A Crime in the Neighborhood

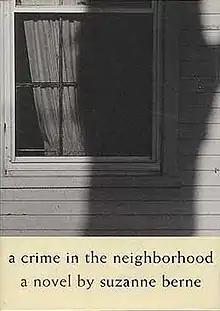
First edition

A Crime in the Neighborhood is the debut novel by Suzanne Berne. It won the Orange Prize for Fiction in 1999. The story is told through the eyes of a ten-year-old girl, Marsha, and chronicles the murder of a young boy in a sleepy suburb of Washington, D.C. against the backdrop of the unfolding Watergate scandal in the spring and summer of 1972.